Karan Singh II

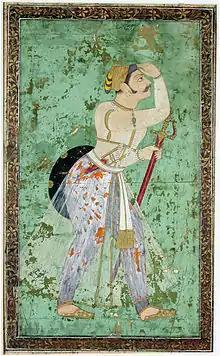
Maharana Karan Singh

Maharana Karan Singh(7 January 1584 – March 1628) was a Sisodia Rajput ruler of Mewar Kingdom (r. 1620 – 1628). He was the eldest son of Maharana Amar Singh I and the grandson of Maharana Pratap. He was succeeded by his son Jagat Singh I. He succeeded his father on 26 January 1620 at the age of 36.